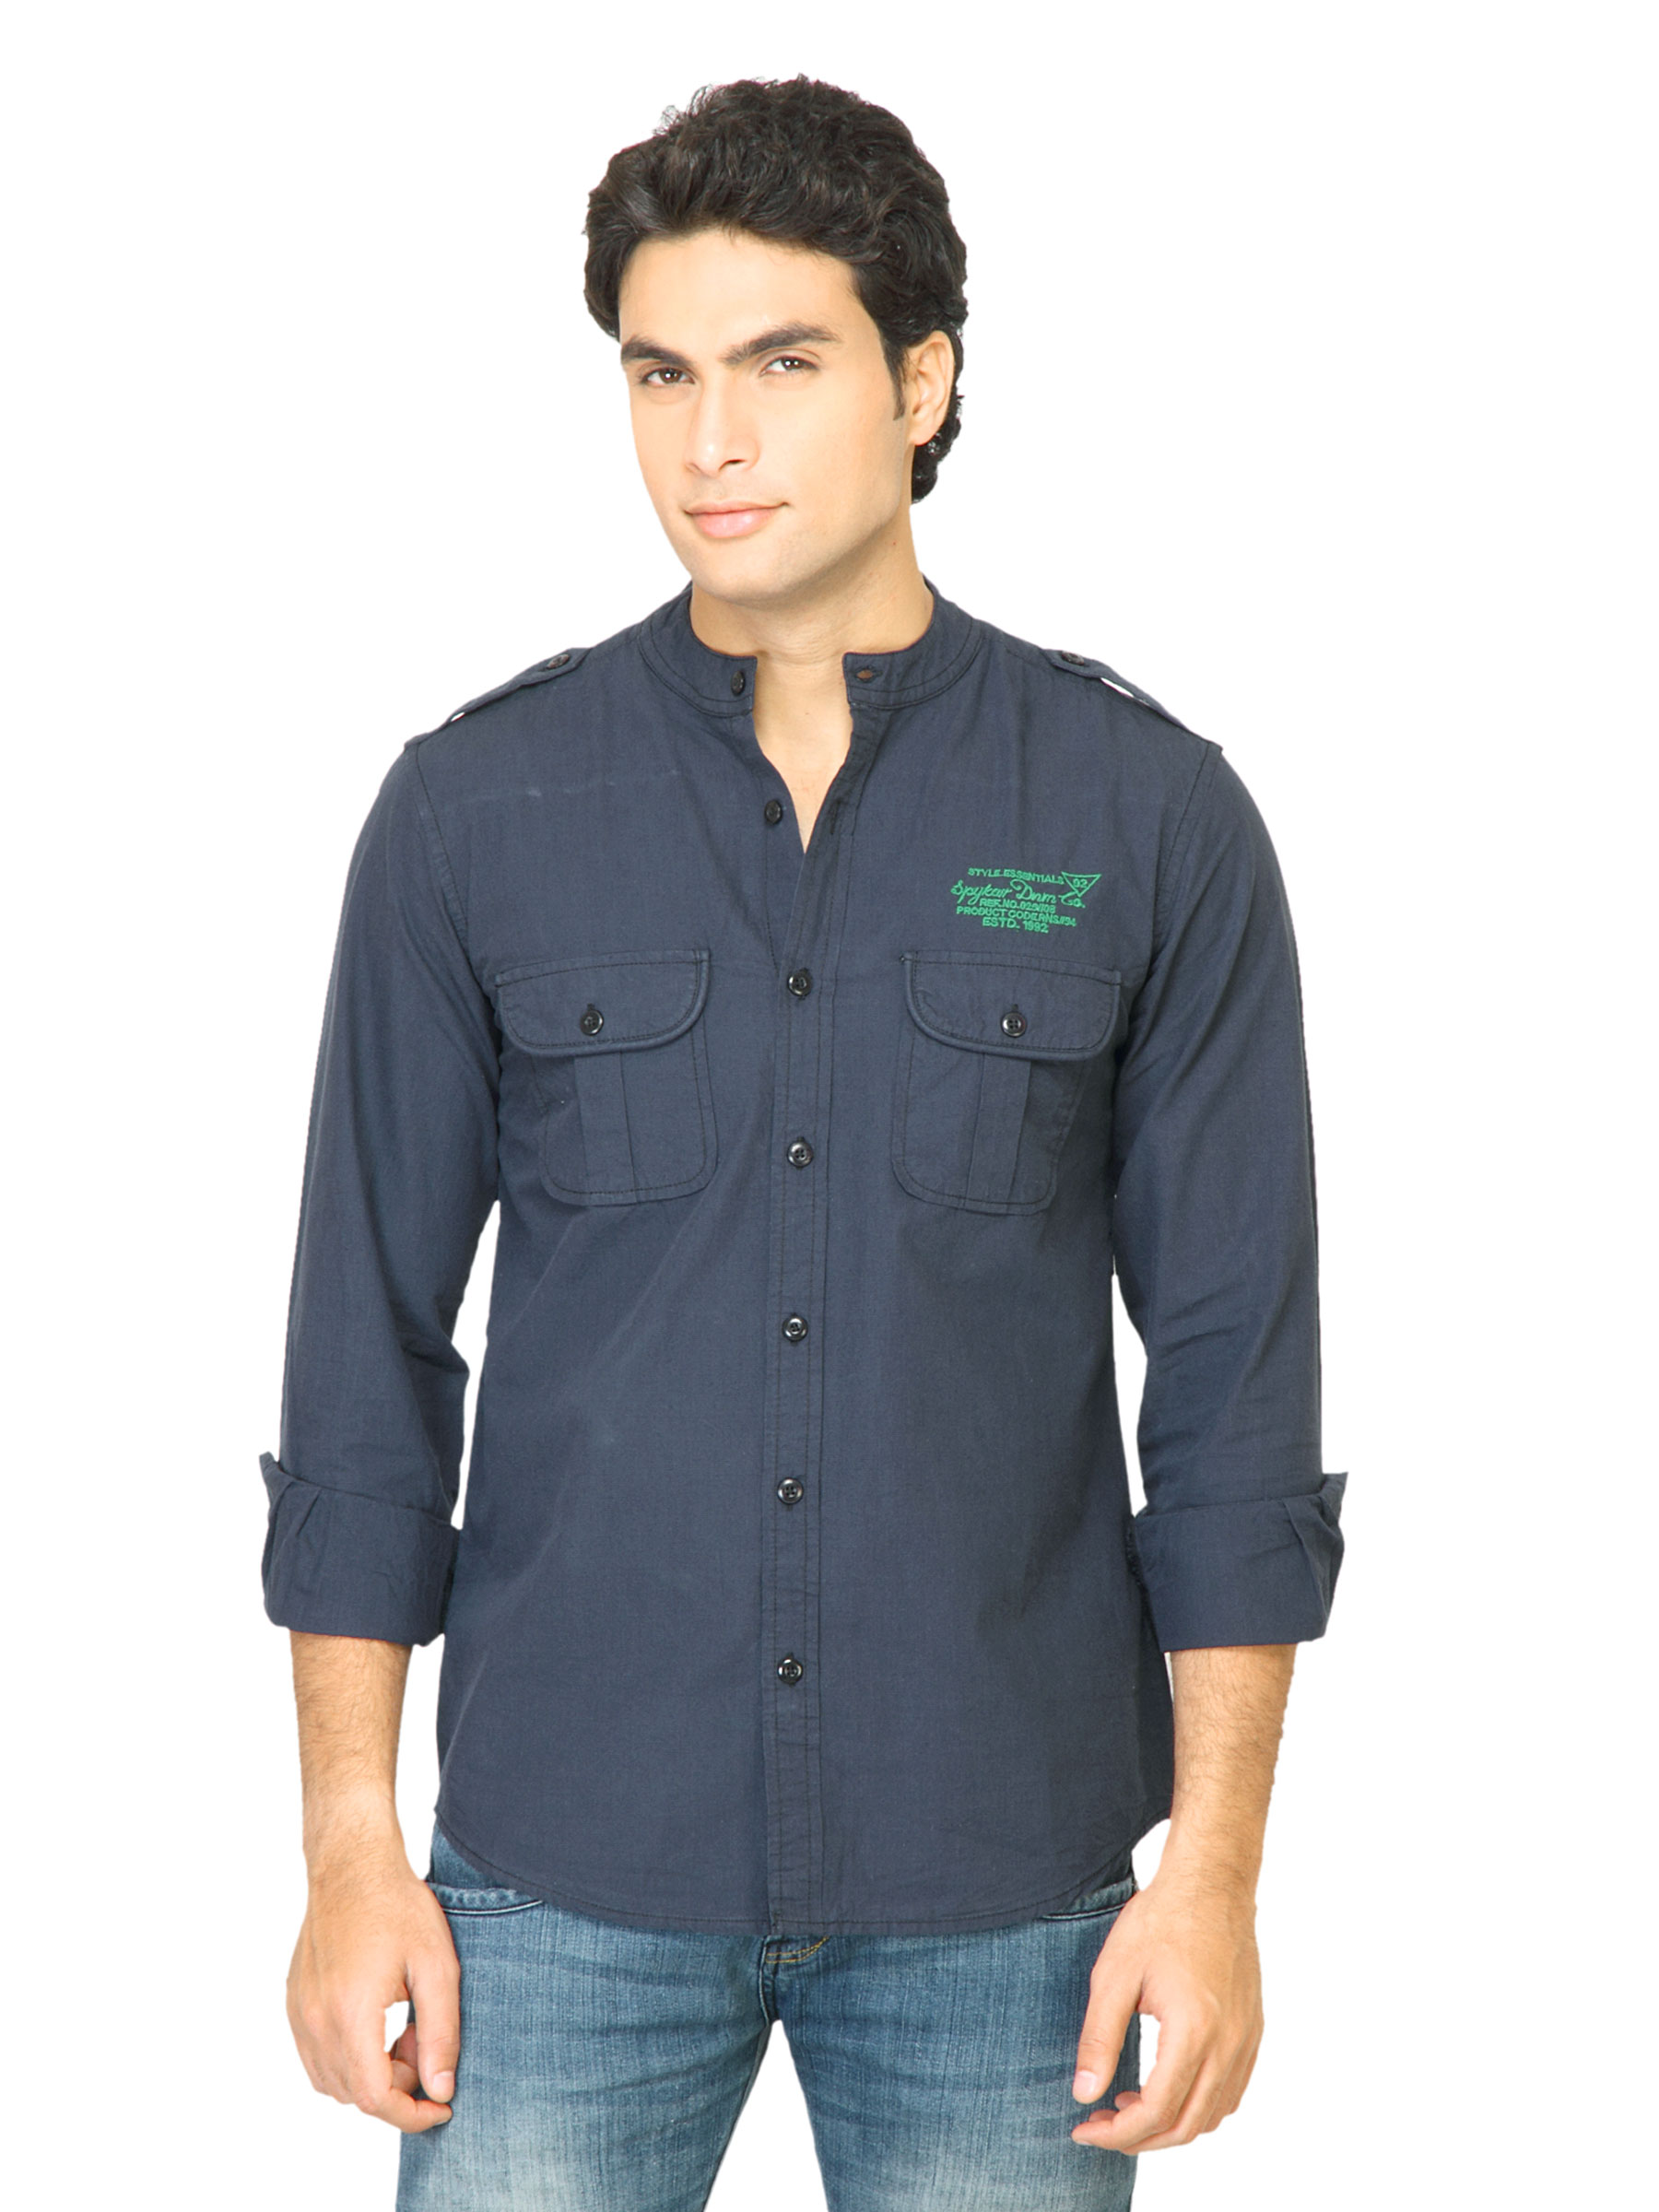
Spykar Men Solid Navy Blue Shirt
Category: Apparel / Topwear / Shirts
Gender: Men
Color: Navy Blue
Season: Fall 2011
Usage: Casual